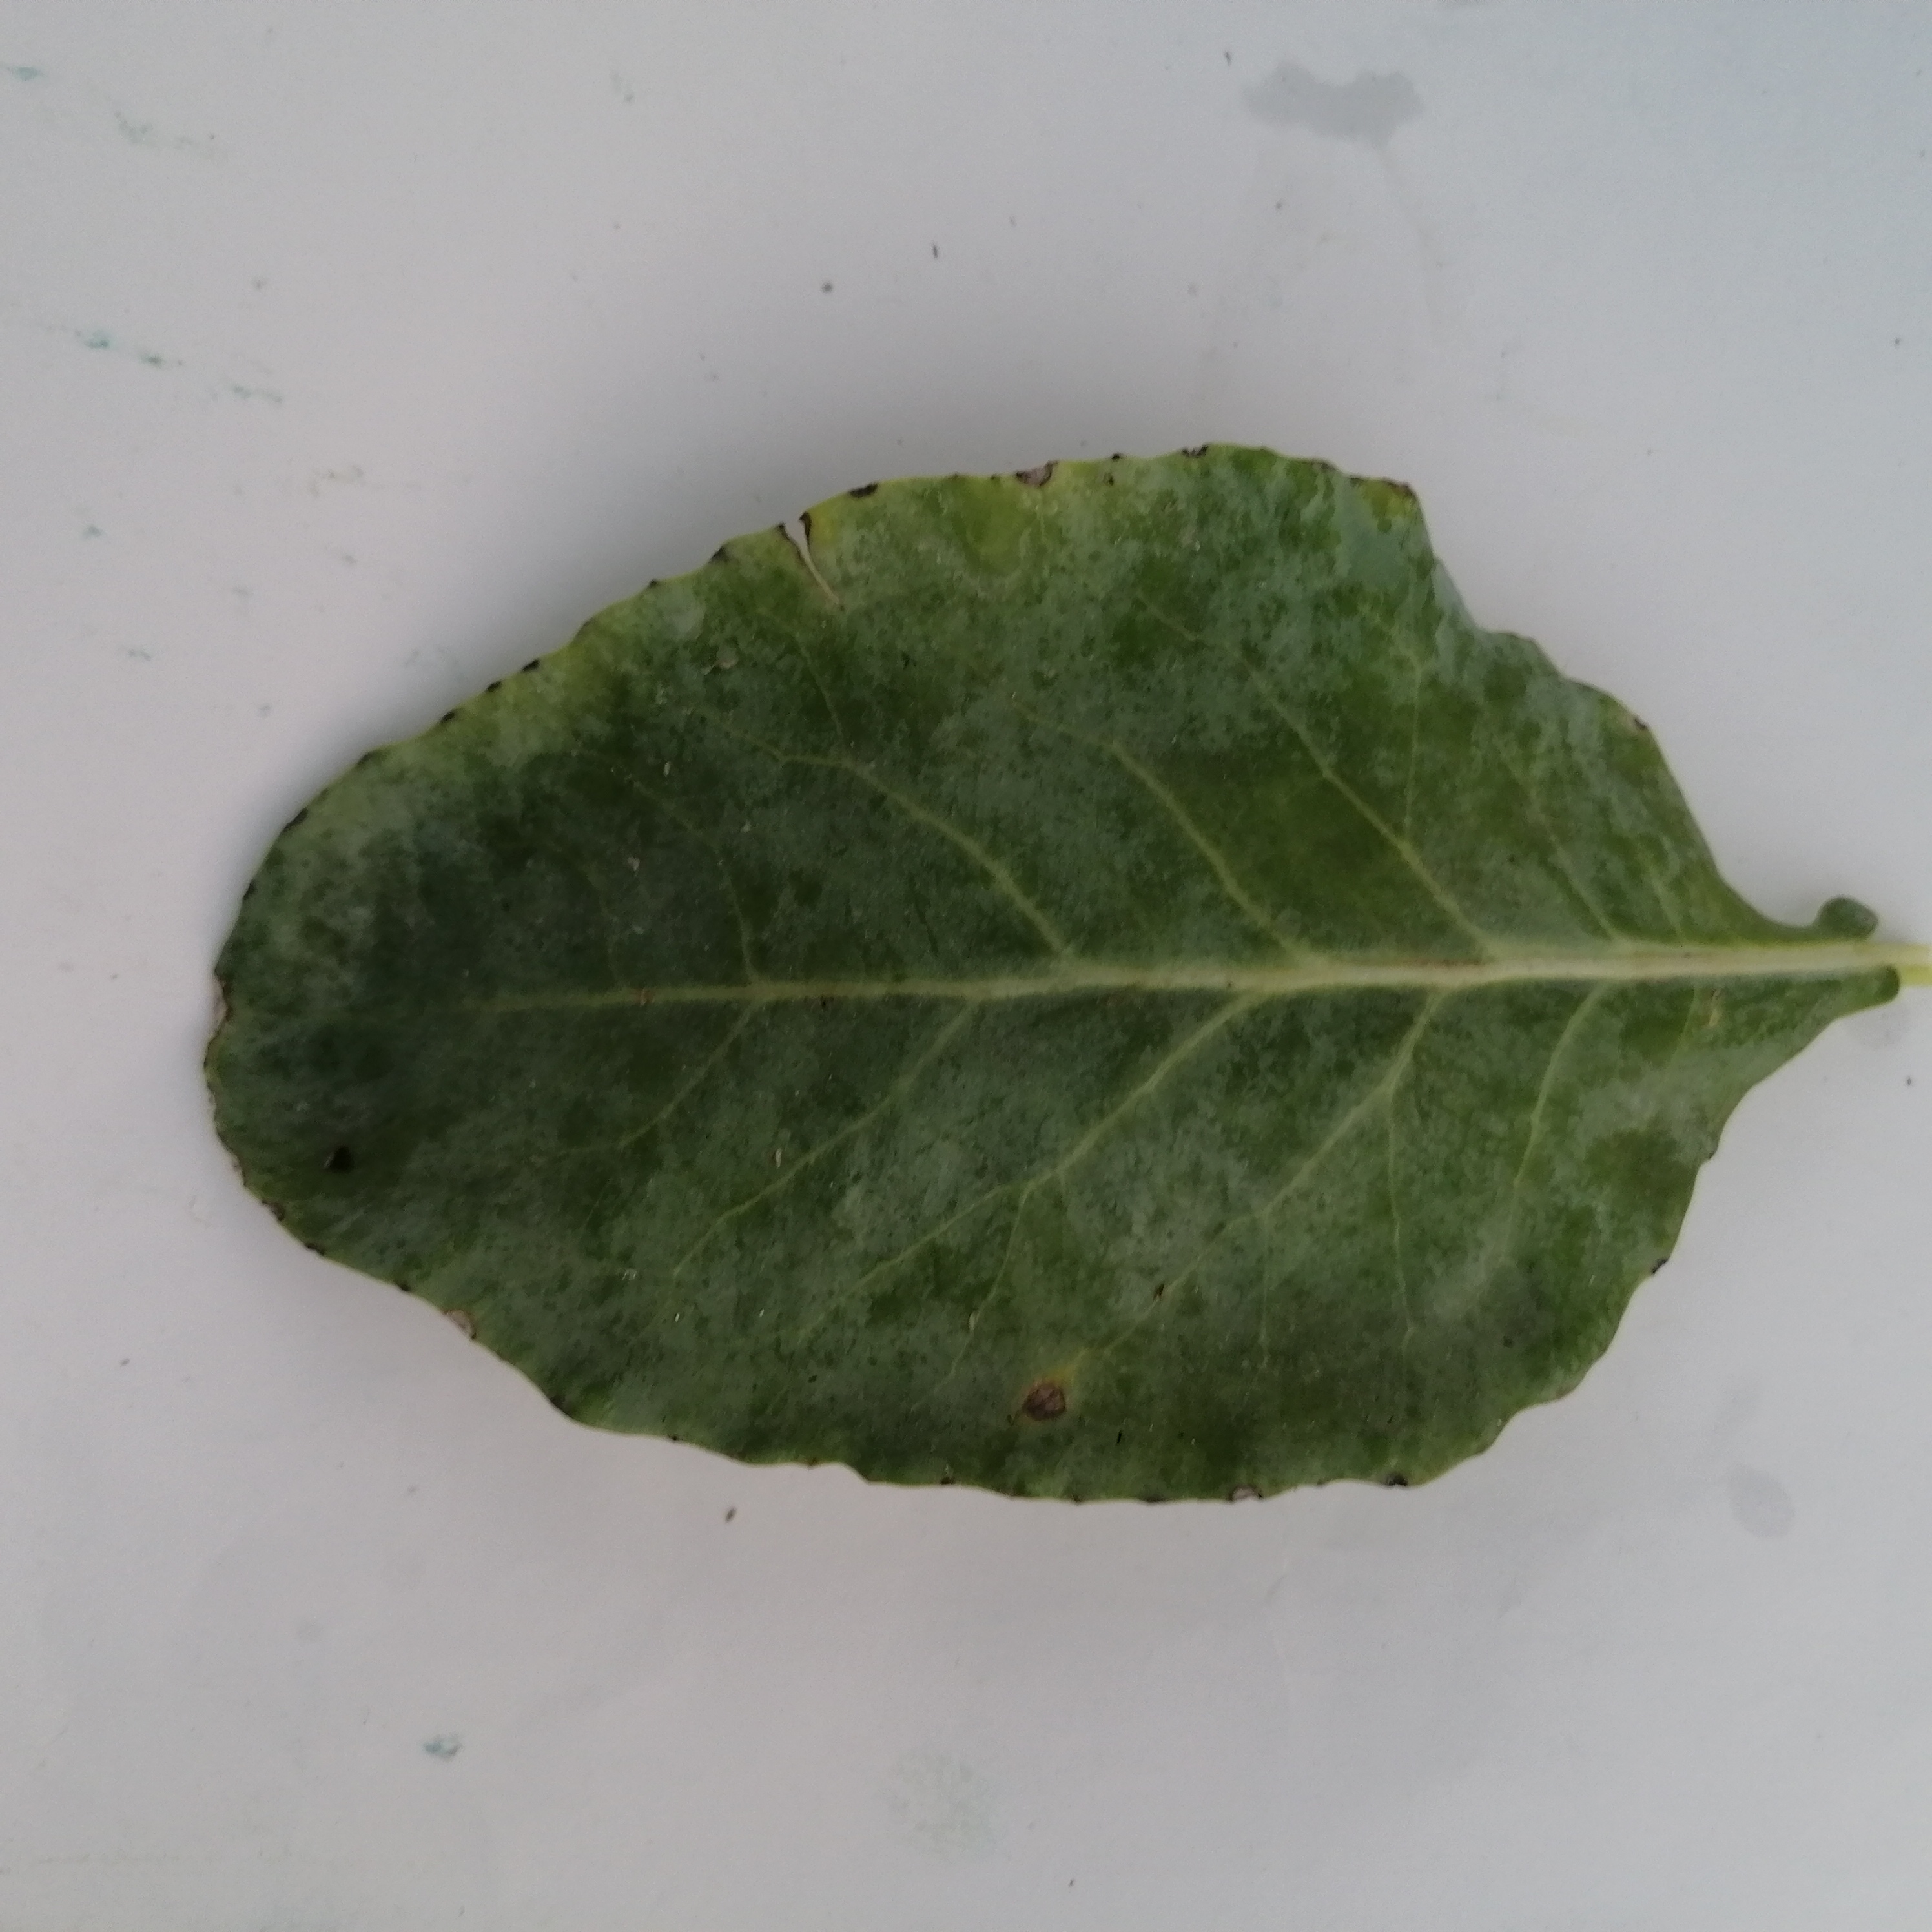
Label: Black Rot